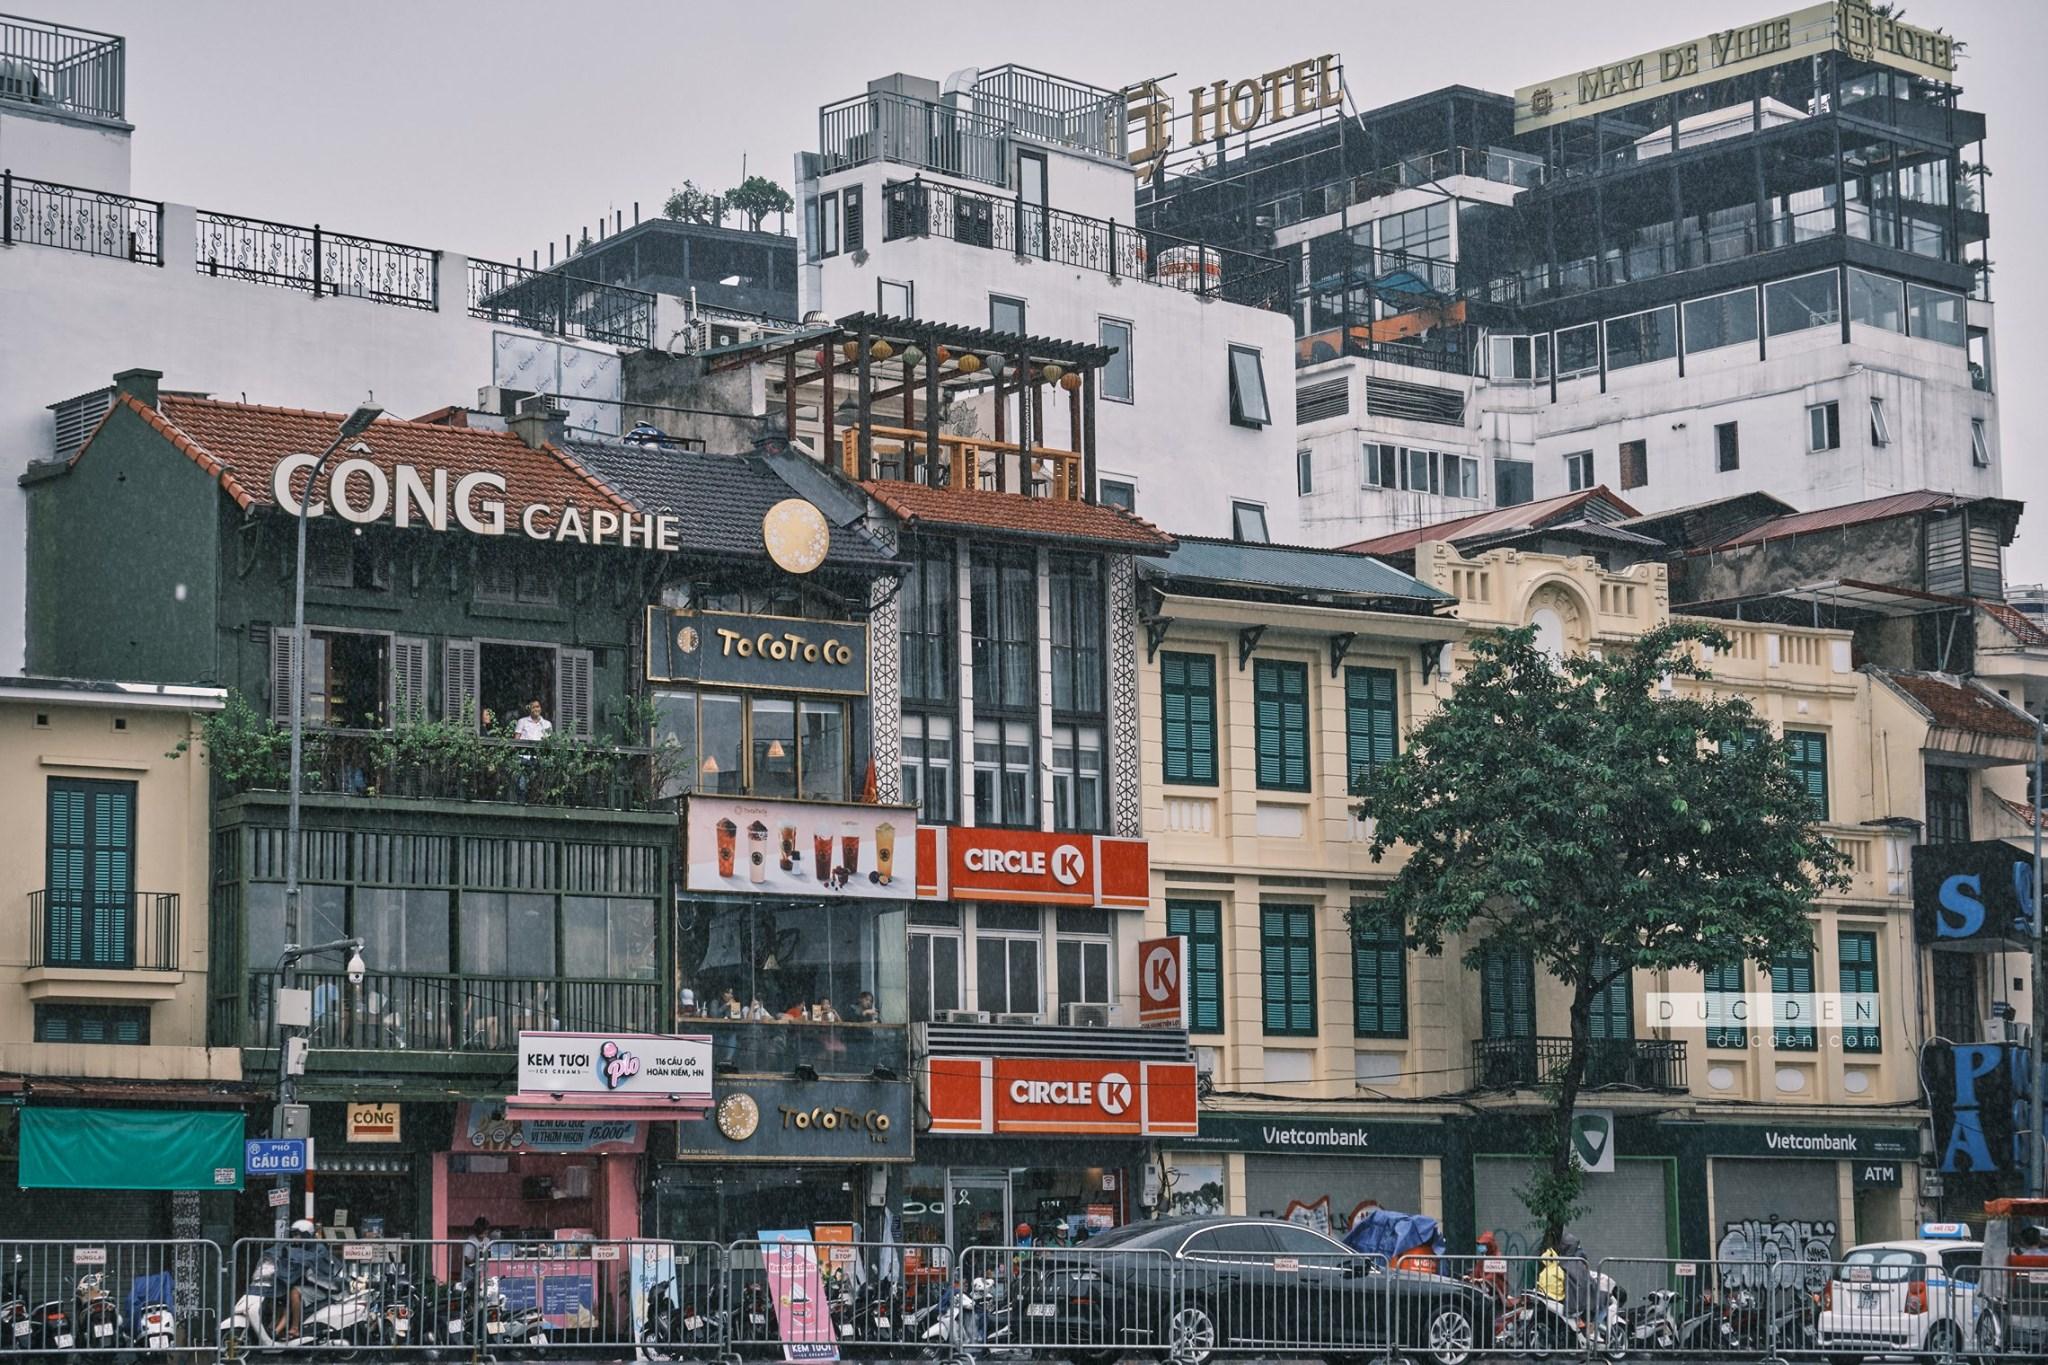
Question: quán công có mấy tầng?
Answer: có ba tầng